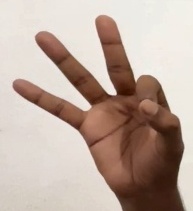
ASL sign: 9